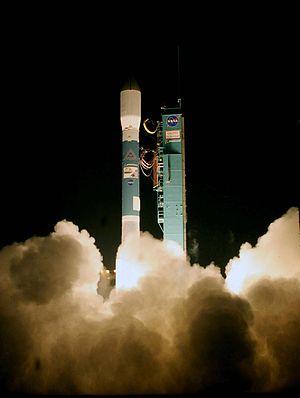
A-train est une constellation de satellites en cours de déploiement devant comporter, à terme, sept satellites franco-américains d'observation de la Terre, en orbite héliosynchrone circulaire et quasi-polaire, situés à 705 km d'altitude et de période de rotation 98,5 minutes, espacés de quelques secondes d'intervalles. Chaque satellite a une mission spécifique, mais leurs données combinées fournissent des informations exhaustives sur la constitution de l'atmosphère et ainsi que sur l'évolution du climat. Ainsi Aqua, CloudSat, CALIPSO, PARASOL, OCO-2 et Aura constituent un observatoire spatial exceptionnel associant toutes les techniques connues de mesures actives ou passives.